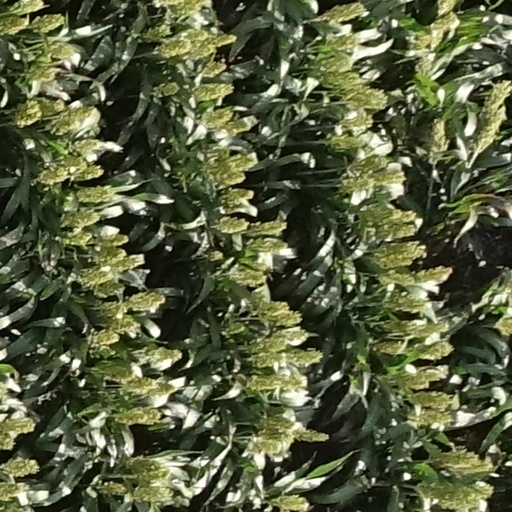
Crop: sorghum